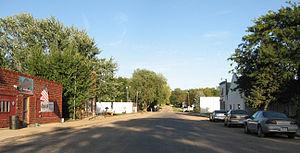
Westfield est une ville du comté de Plymouth, en Iowa, aux États-Unis. Elle est incorporée le 27 mai 1903.